Ethel L. Payne

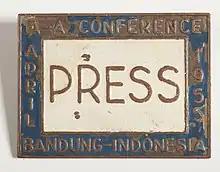
Press pin issued to Payne for the Asian-African Conference in Bandung, Indonesia, April 1955.

During Payne's twenty-five year career with "The Chicago Defender", she covered several key events in the Civil Rights Movement, including the Montgomery bus boycott and desegregation at the University of Alabama in 1956, as well as the 1963 March on Washington. She and the African American author Richard Wright attended the 1955 Bandung Conference, and Wright showcased some of his exchanges with her in his 1956 book "The Color Curtain: A Report on the Bandung Conference".